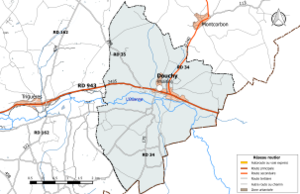
Carte du réseau routier de la commune de fr:Douchy (Loiret).
Douchy est une ancienne commune française située dans le département du Loiret en région Centre-Val de Loire, devenue le 1ᵉʳ janvier 2016 une commune déléguée au sein de la commune nouvelle de Douchy-Montcorbon.